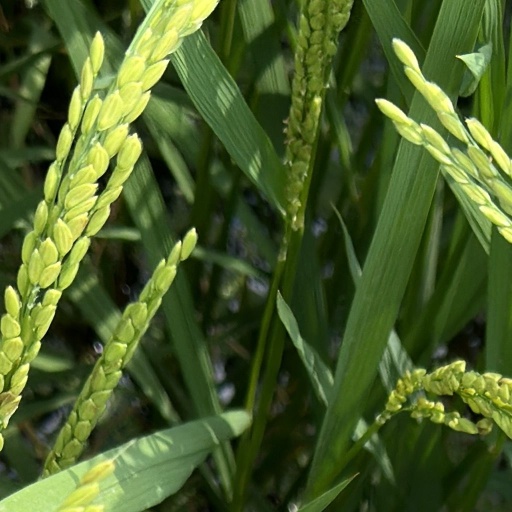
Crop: rice